Romeo and Juliet (2013 Broadway play)

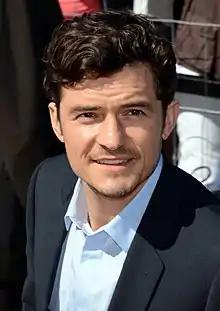
Orlando Bloom starred as Romeo.

This production depicts Romeo and his Montague family with white actors, while Juliet and her Capulet family are depicted with black actors. The production was a modernization featuring a Triumph motorcycle and zip-up jackets. The show marked Bloom's Broadway debut, and although Rashad had earned Tony Award nominations for both of her two prior Broadway roles, it was the first professional Shakespeare production for both stars. Therefore, the actors hired Patsy Rodenburg of Guildhall School of Music and Drama as a Shakespearean voice instructor.